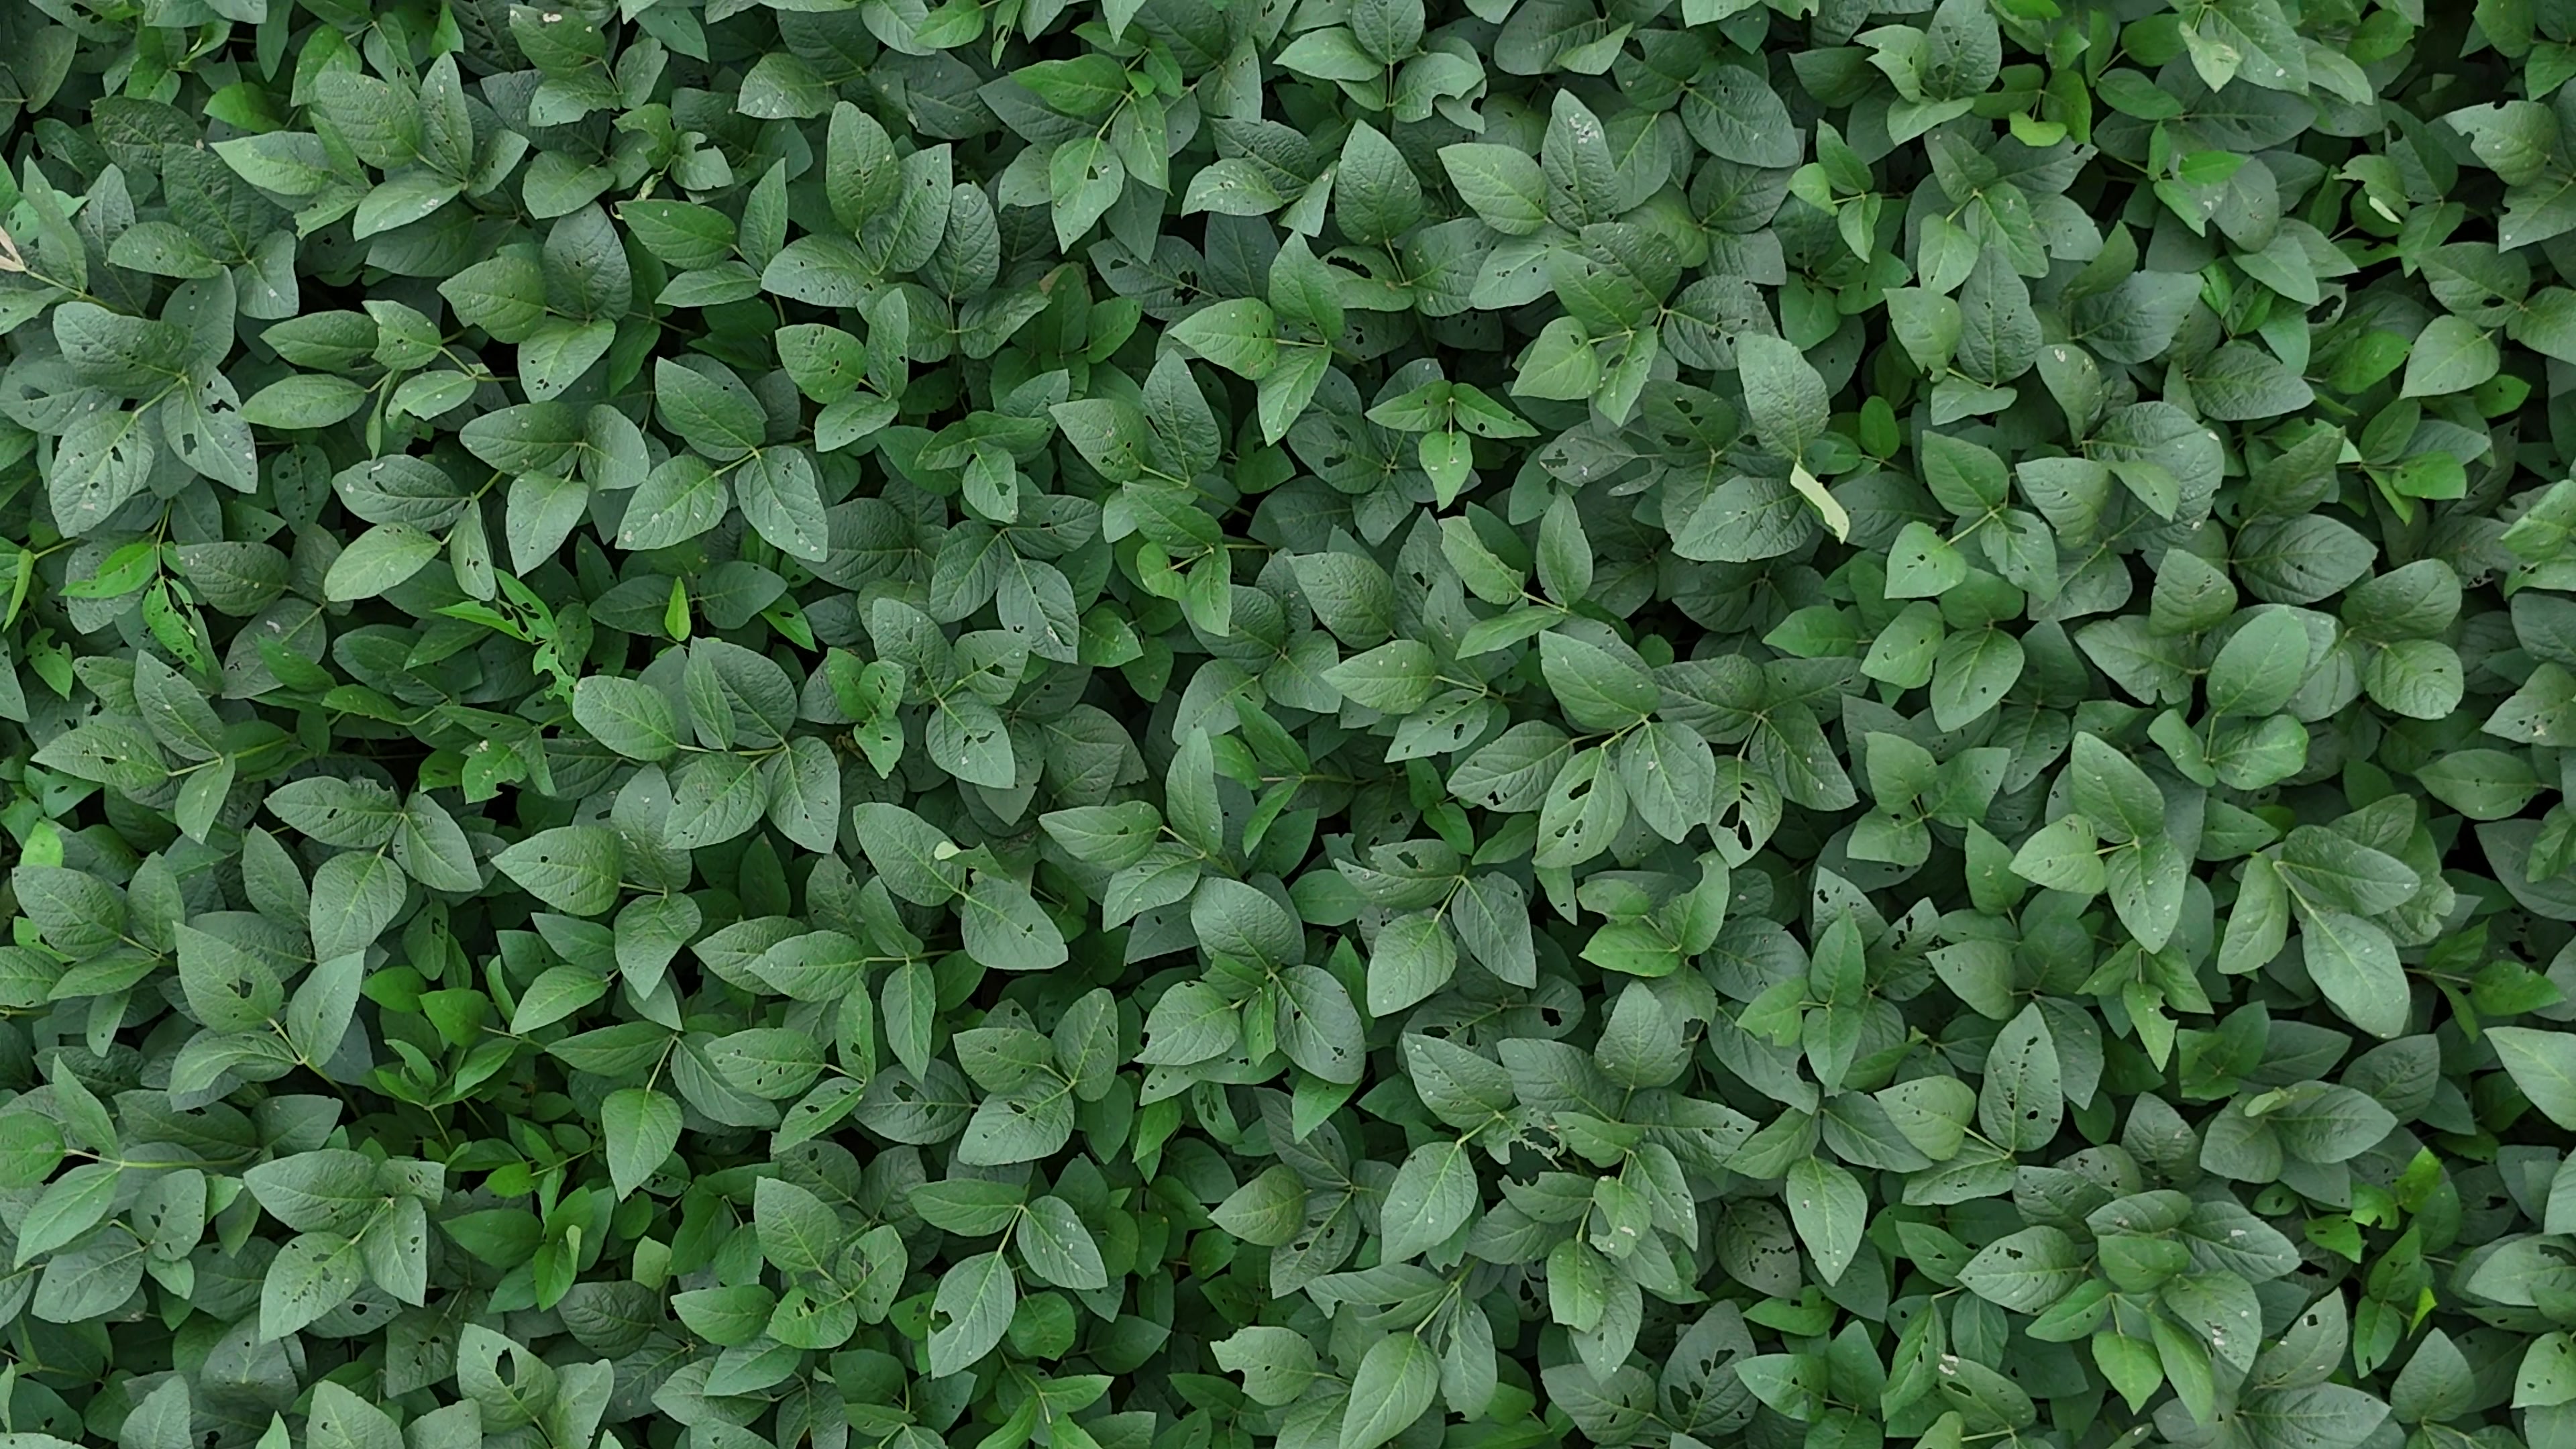
Label: Semilooper_Pest